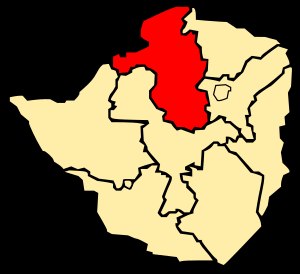
Mashonaland West
Mashonaland West i Zimbabwe
Mashonaland West er en provins i Zimbabwe. Den har et areal på 57.441 km² og en befolkning på omkring 1,2 millioner indbyggere. Chinhoyi er provinsens hovedby.